George Ellwanger

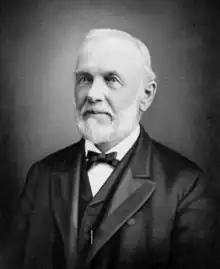

George Ellwanger (December 2, 1816 – November 26, 1906) was a German-American horticulture scientist.